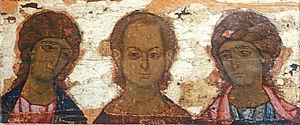
Liste d'icônes russes anciennes créées en Russie avant et pendant la vie d'Alexandre Nevski.
Les icônes russes pré-mongoles sont les icônes datant des XIᵉ siècle, XIIᵉ siècle début du XIIIᵉ siècle qui ont été réalisées avant les invasions mongoles au milieu du XIIIᵉ siècle. Il ne faut toutefois pas isoler de manière exagérée, sinon quant à leurs dates précises de réalisation, les œuvres pré-mongoles et celles de la période postmongole. Après, comme avant l'invasion mongole, Novgorod, Pskov, Moscou continuent à puiser à la source de l'art byzantin.